Nar Narayan Dev Gadi

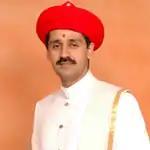
Koshalendraprasad Pande

In one of the most authoritative scriptures, the Vachanamrut, Swaminarayan states one of the prerequisites for attaining Akshardham. He wrote, "The devotee who is aashrit of Dharmakul (i.e. he who has received initiation from Dharmavanshi Acharya and remains loyal to the Acharya) gets a divine Bhram-state body by God's wish." It is seen as imperative to be a humble, loyal follower of the Dharmavanshi Acharya once receiving the diksha (guru mantra) in order to achieve a bhram form. In Swamini Vato, Swaminarayan was quoted, "Even Gunatitanand Swami, one of the main sadhus of Swaminarayan states, 'He who insults the temples, Acharyas, sadhus and satsangis will find his roots being destroyed and will inevitably fall from the satsang.'"